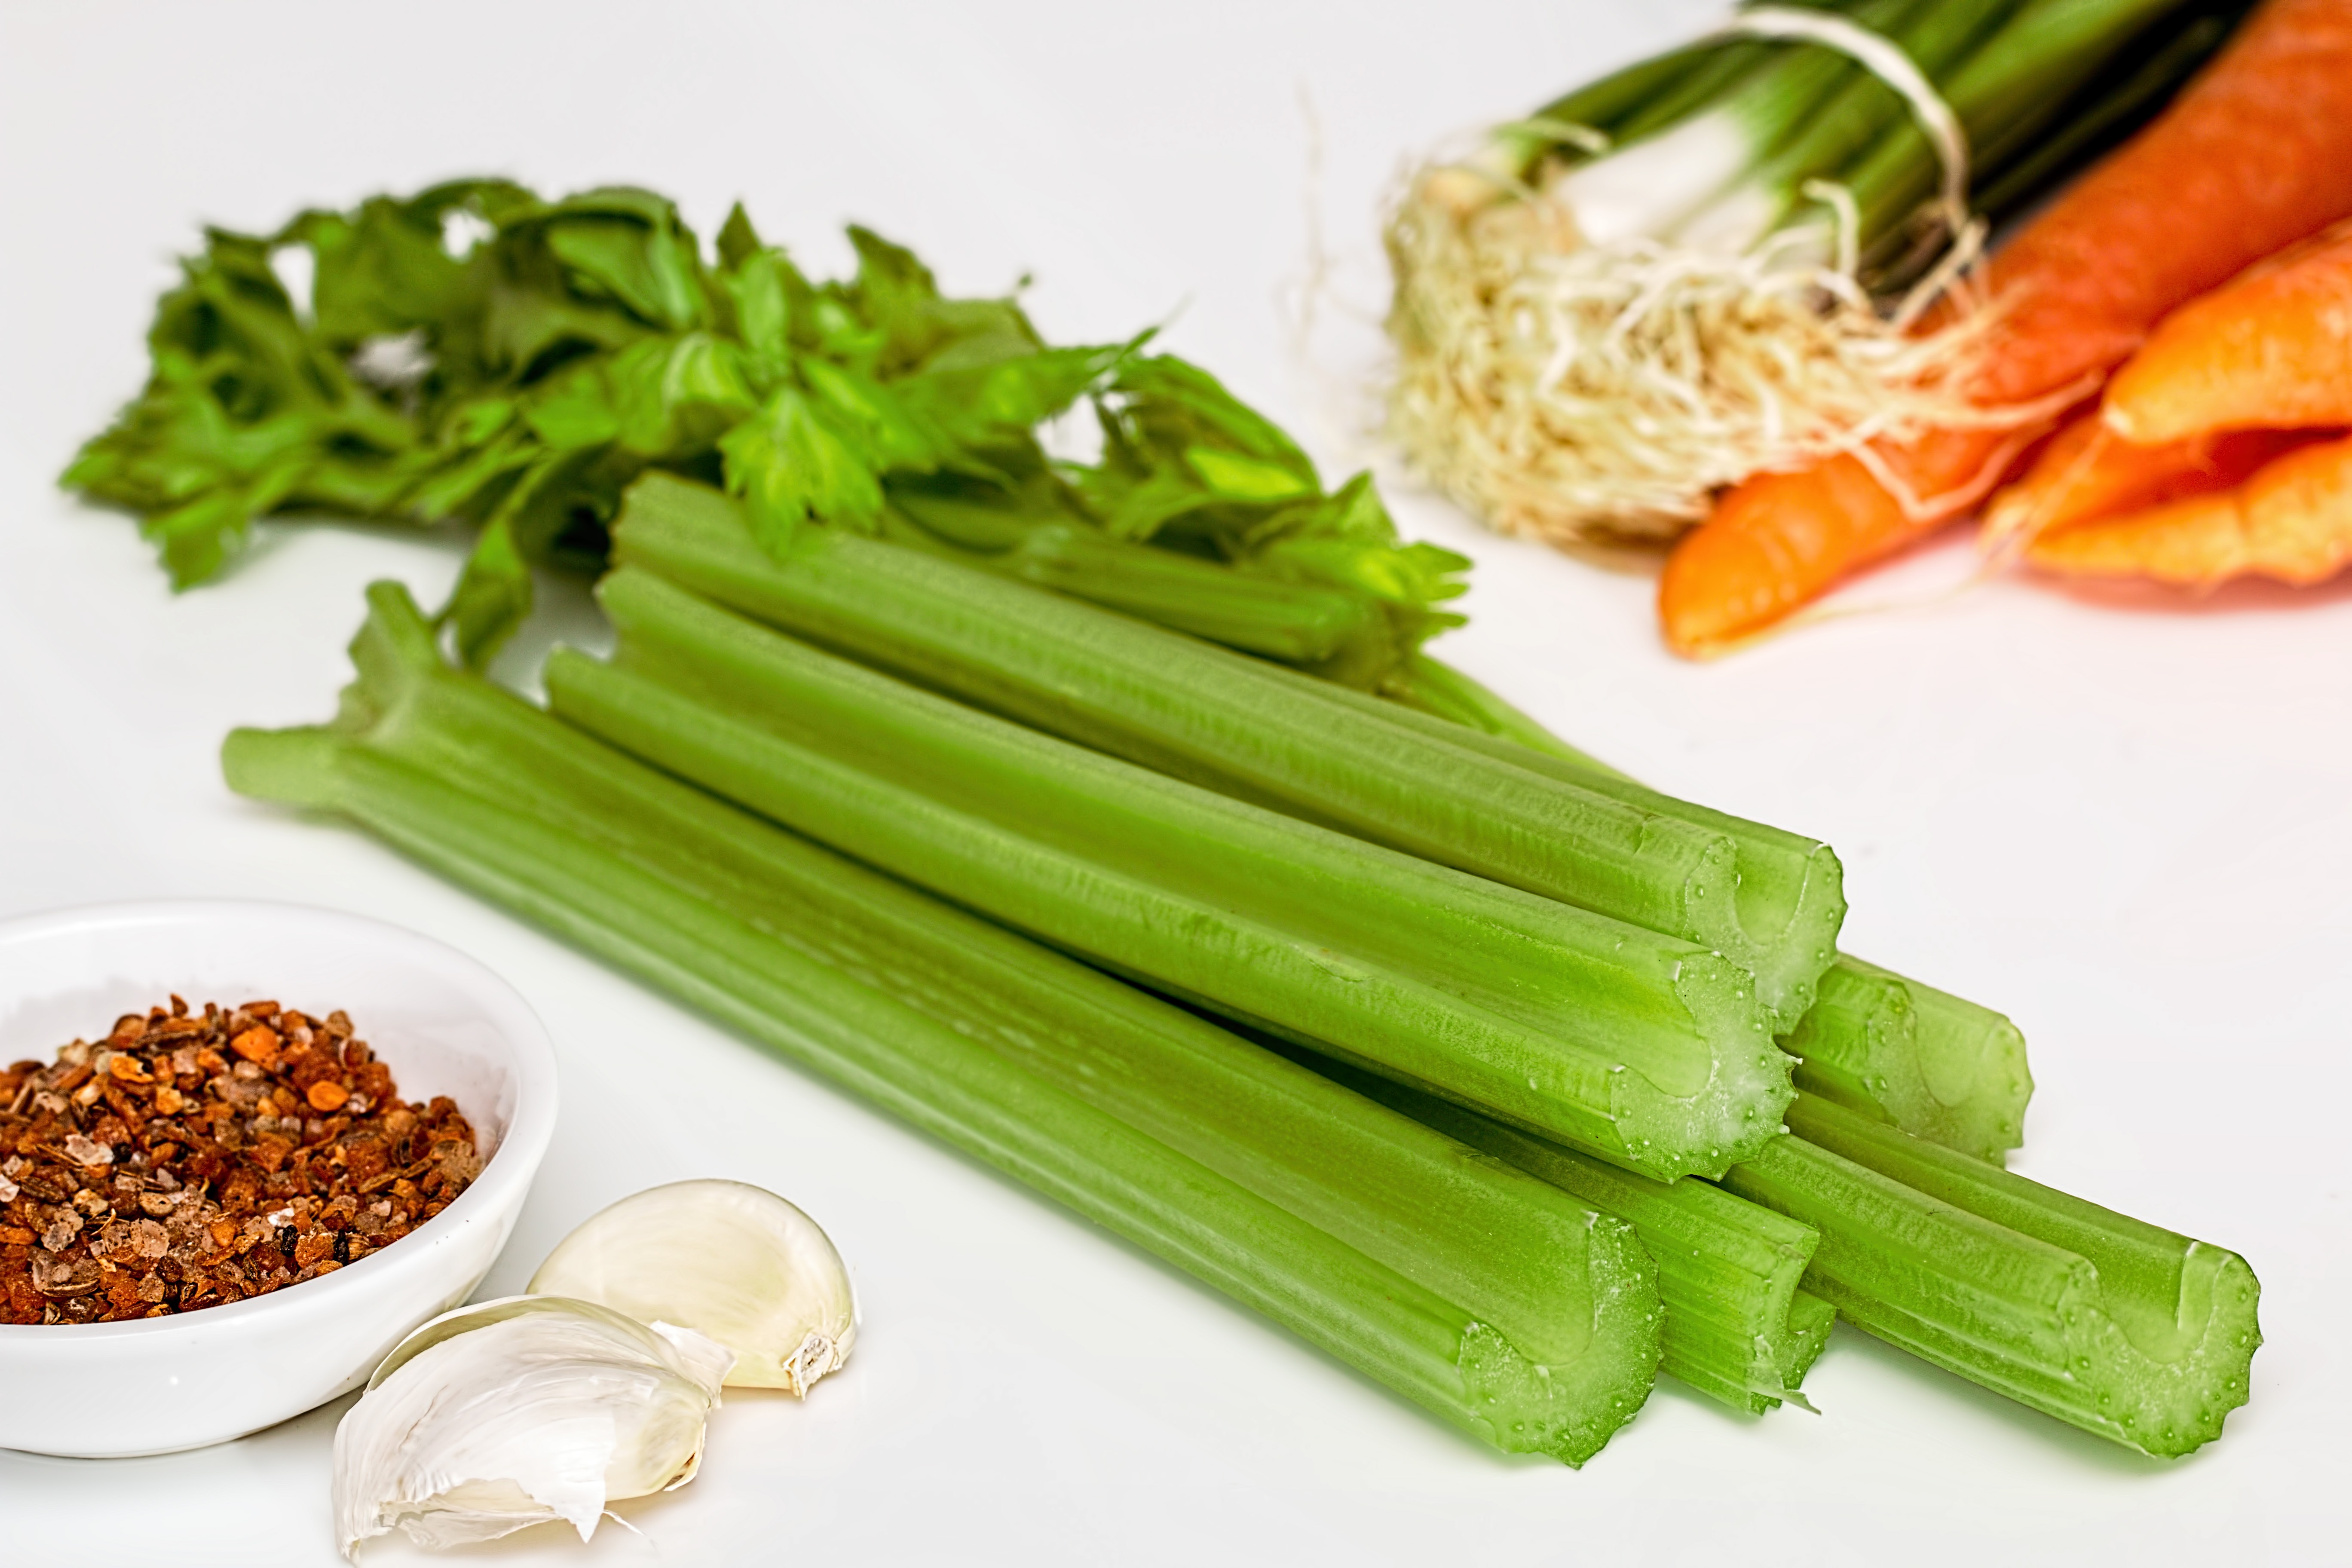
plant, dish, food, herb, produce, vegetable, fresh, vegetables, leek, celery, ingredients, flowering plant, land plant, scallion